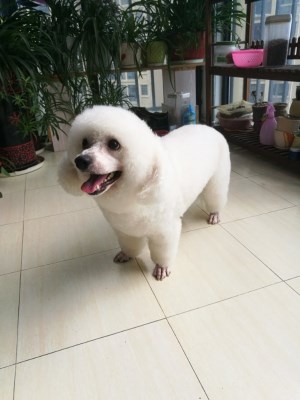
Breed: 3083-n000117-Bichon_Frise